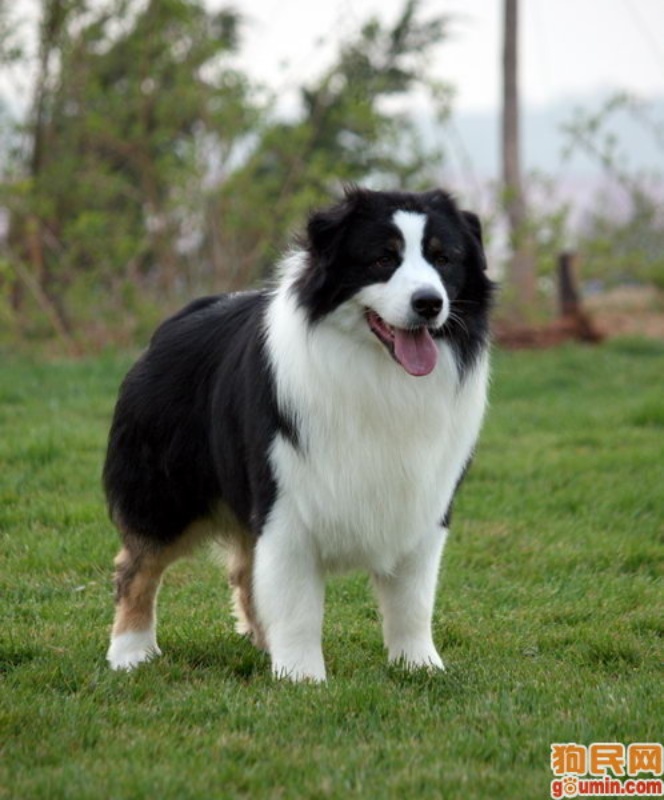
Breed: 245-n000098-Australian_Shepherd